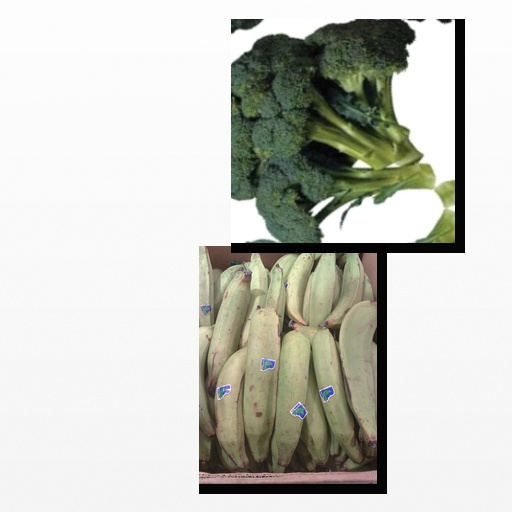
Food items: broccoli, banana